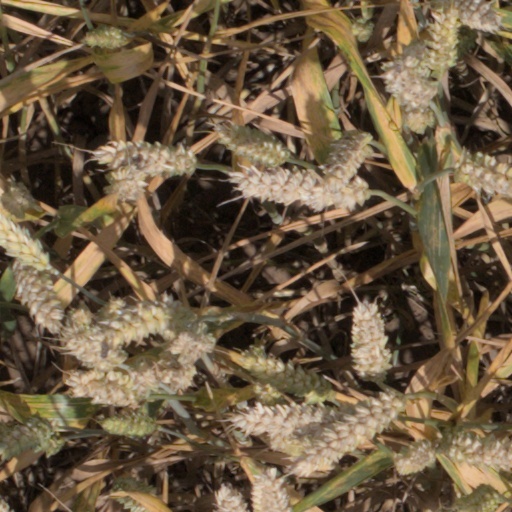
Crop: wheat